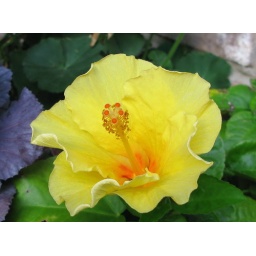
The yellow and orange hibiscus in planters are blooming again and are hard to resist.